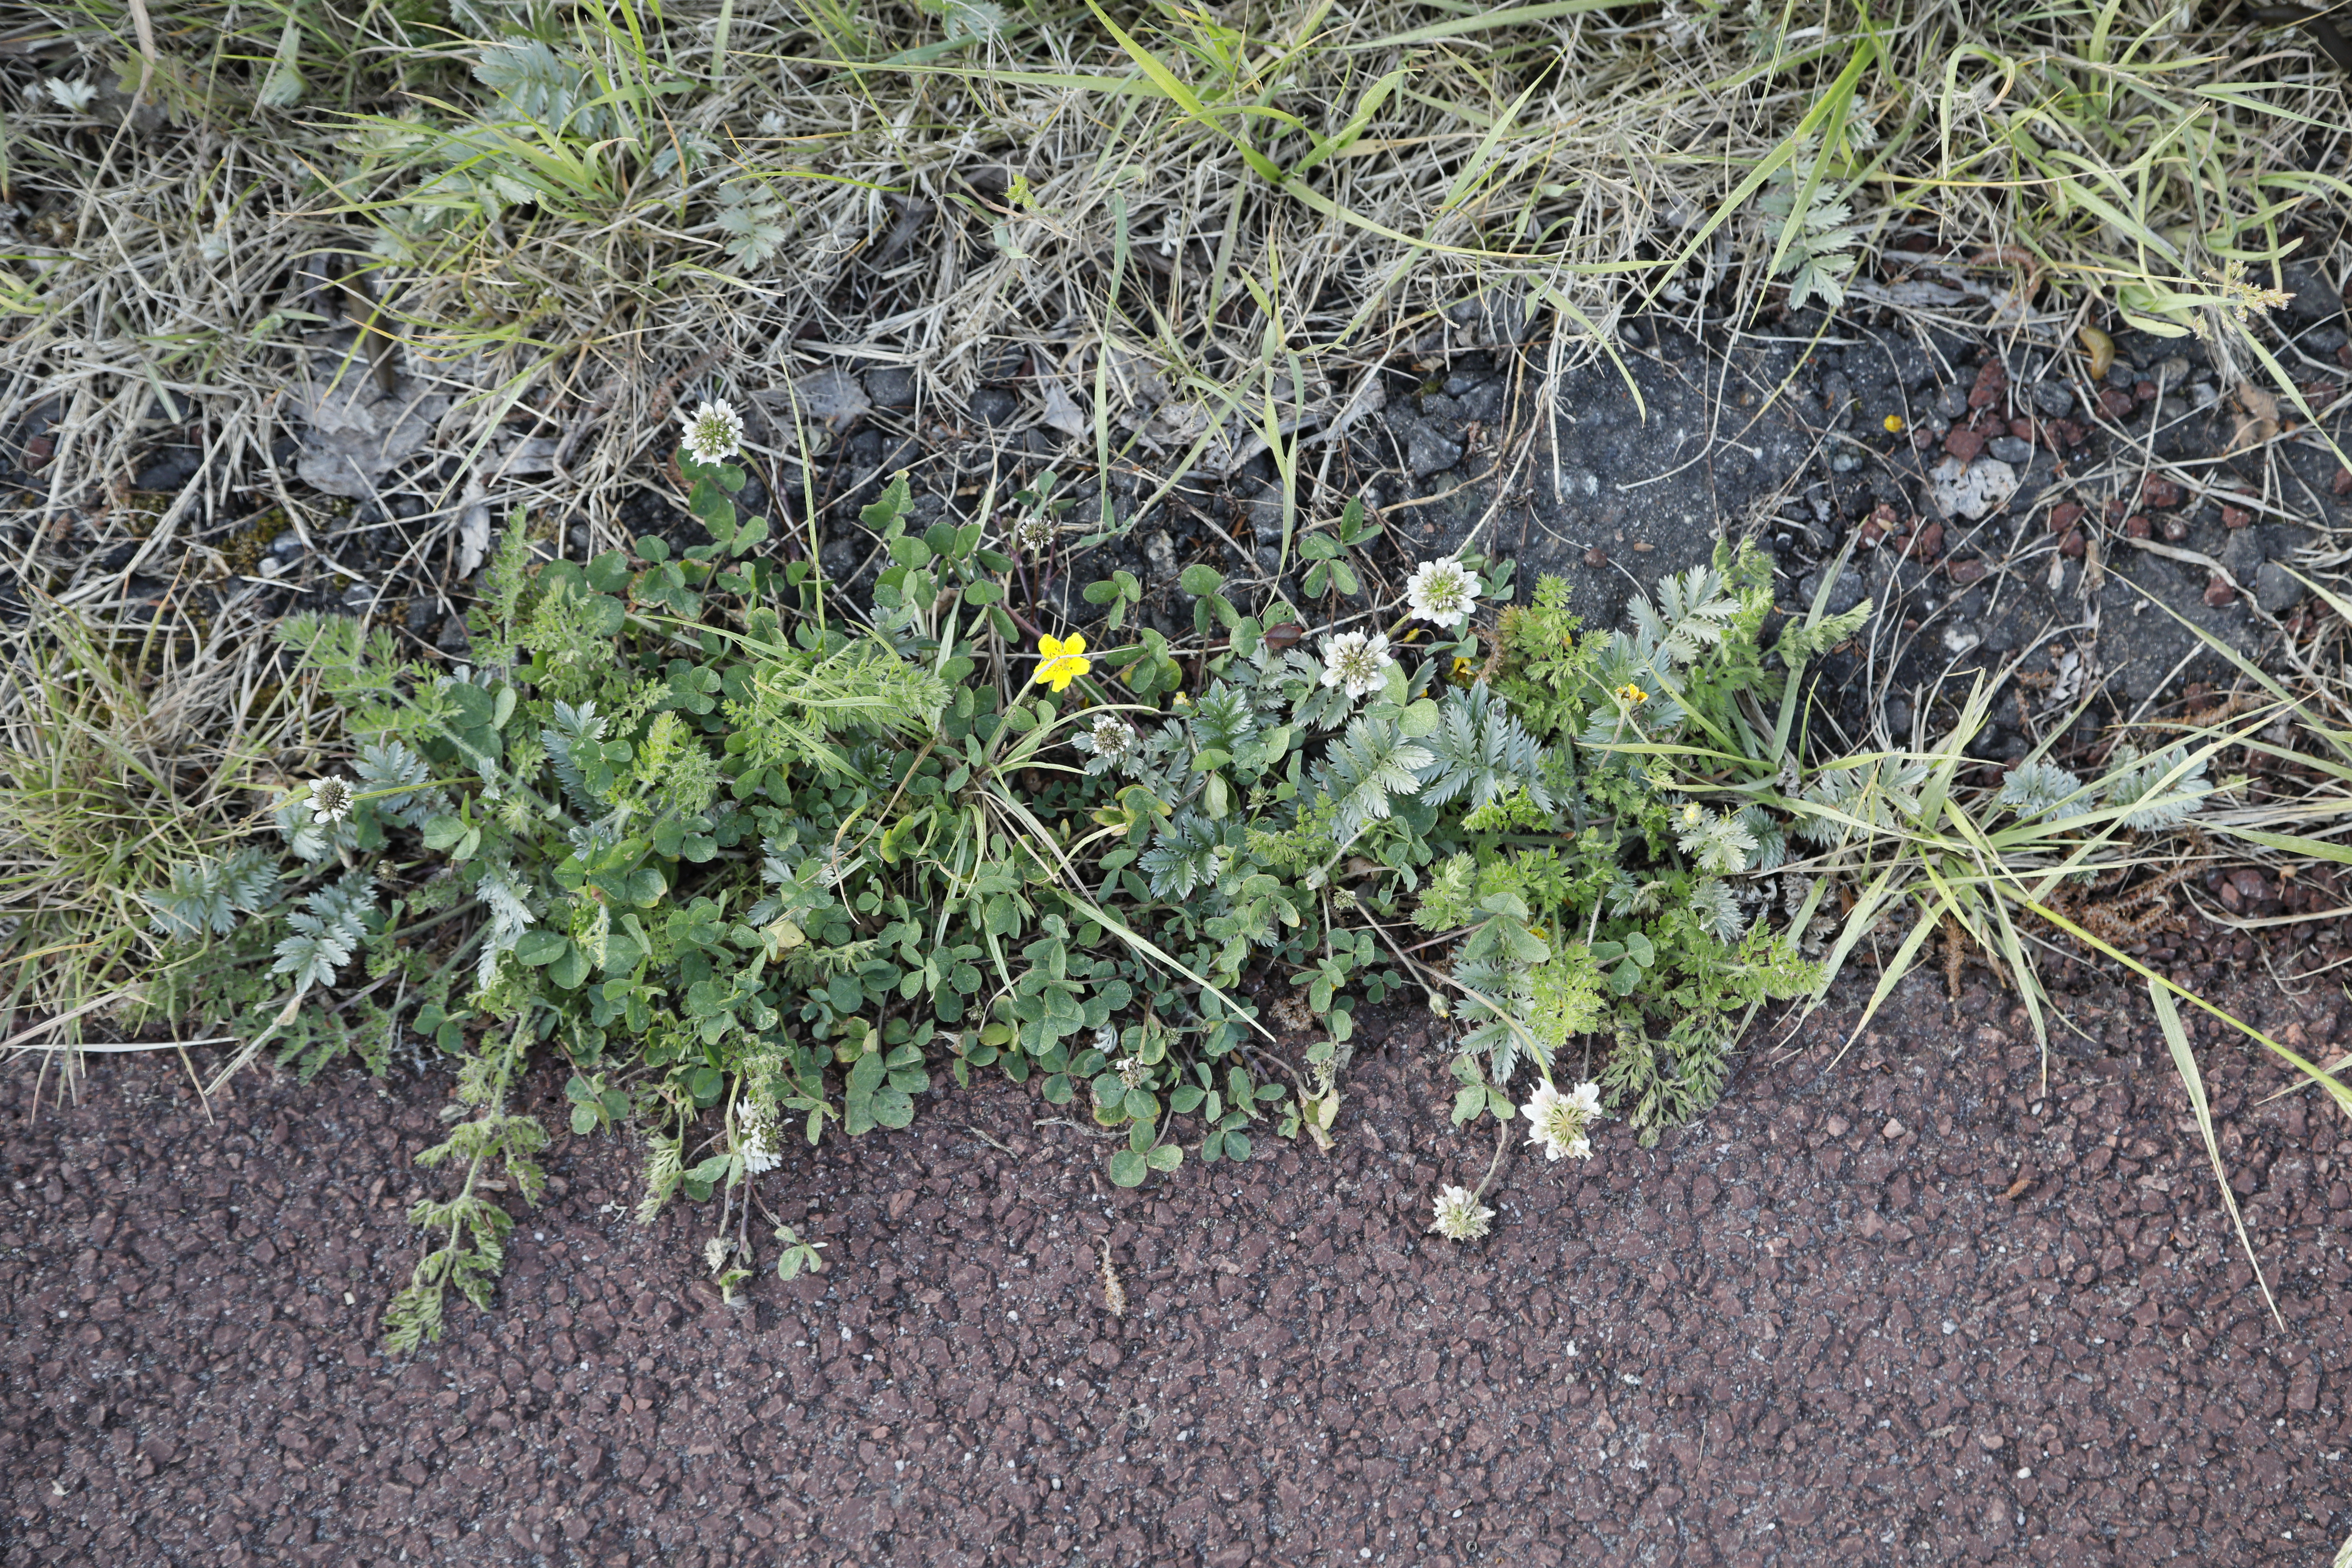
Plant species: Trifolium repens